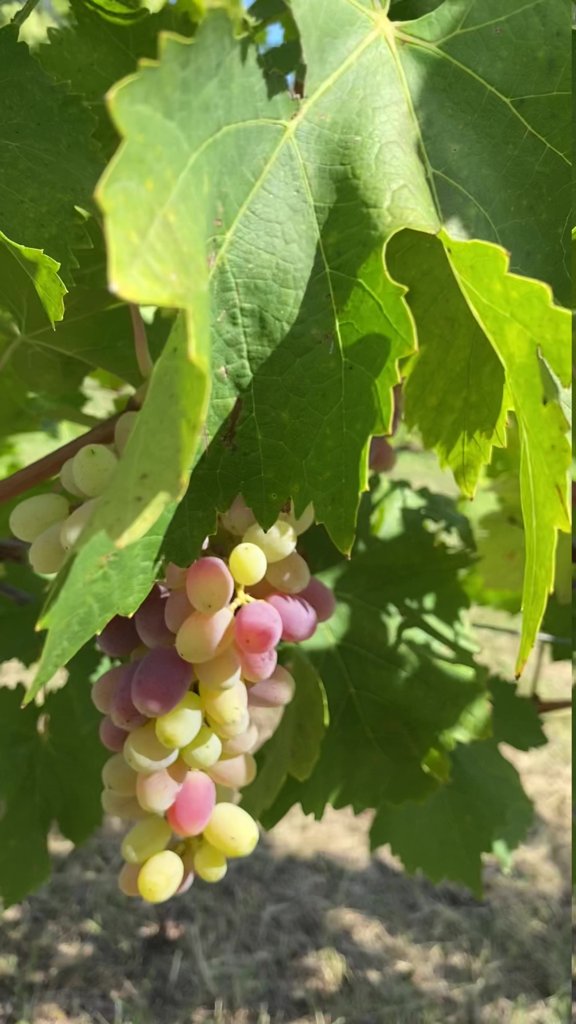
Berries visible: 47
Grape clusters: 1